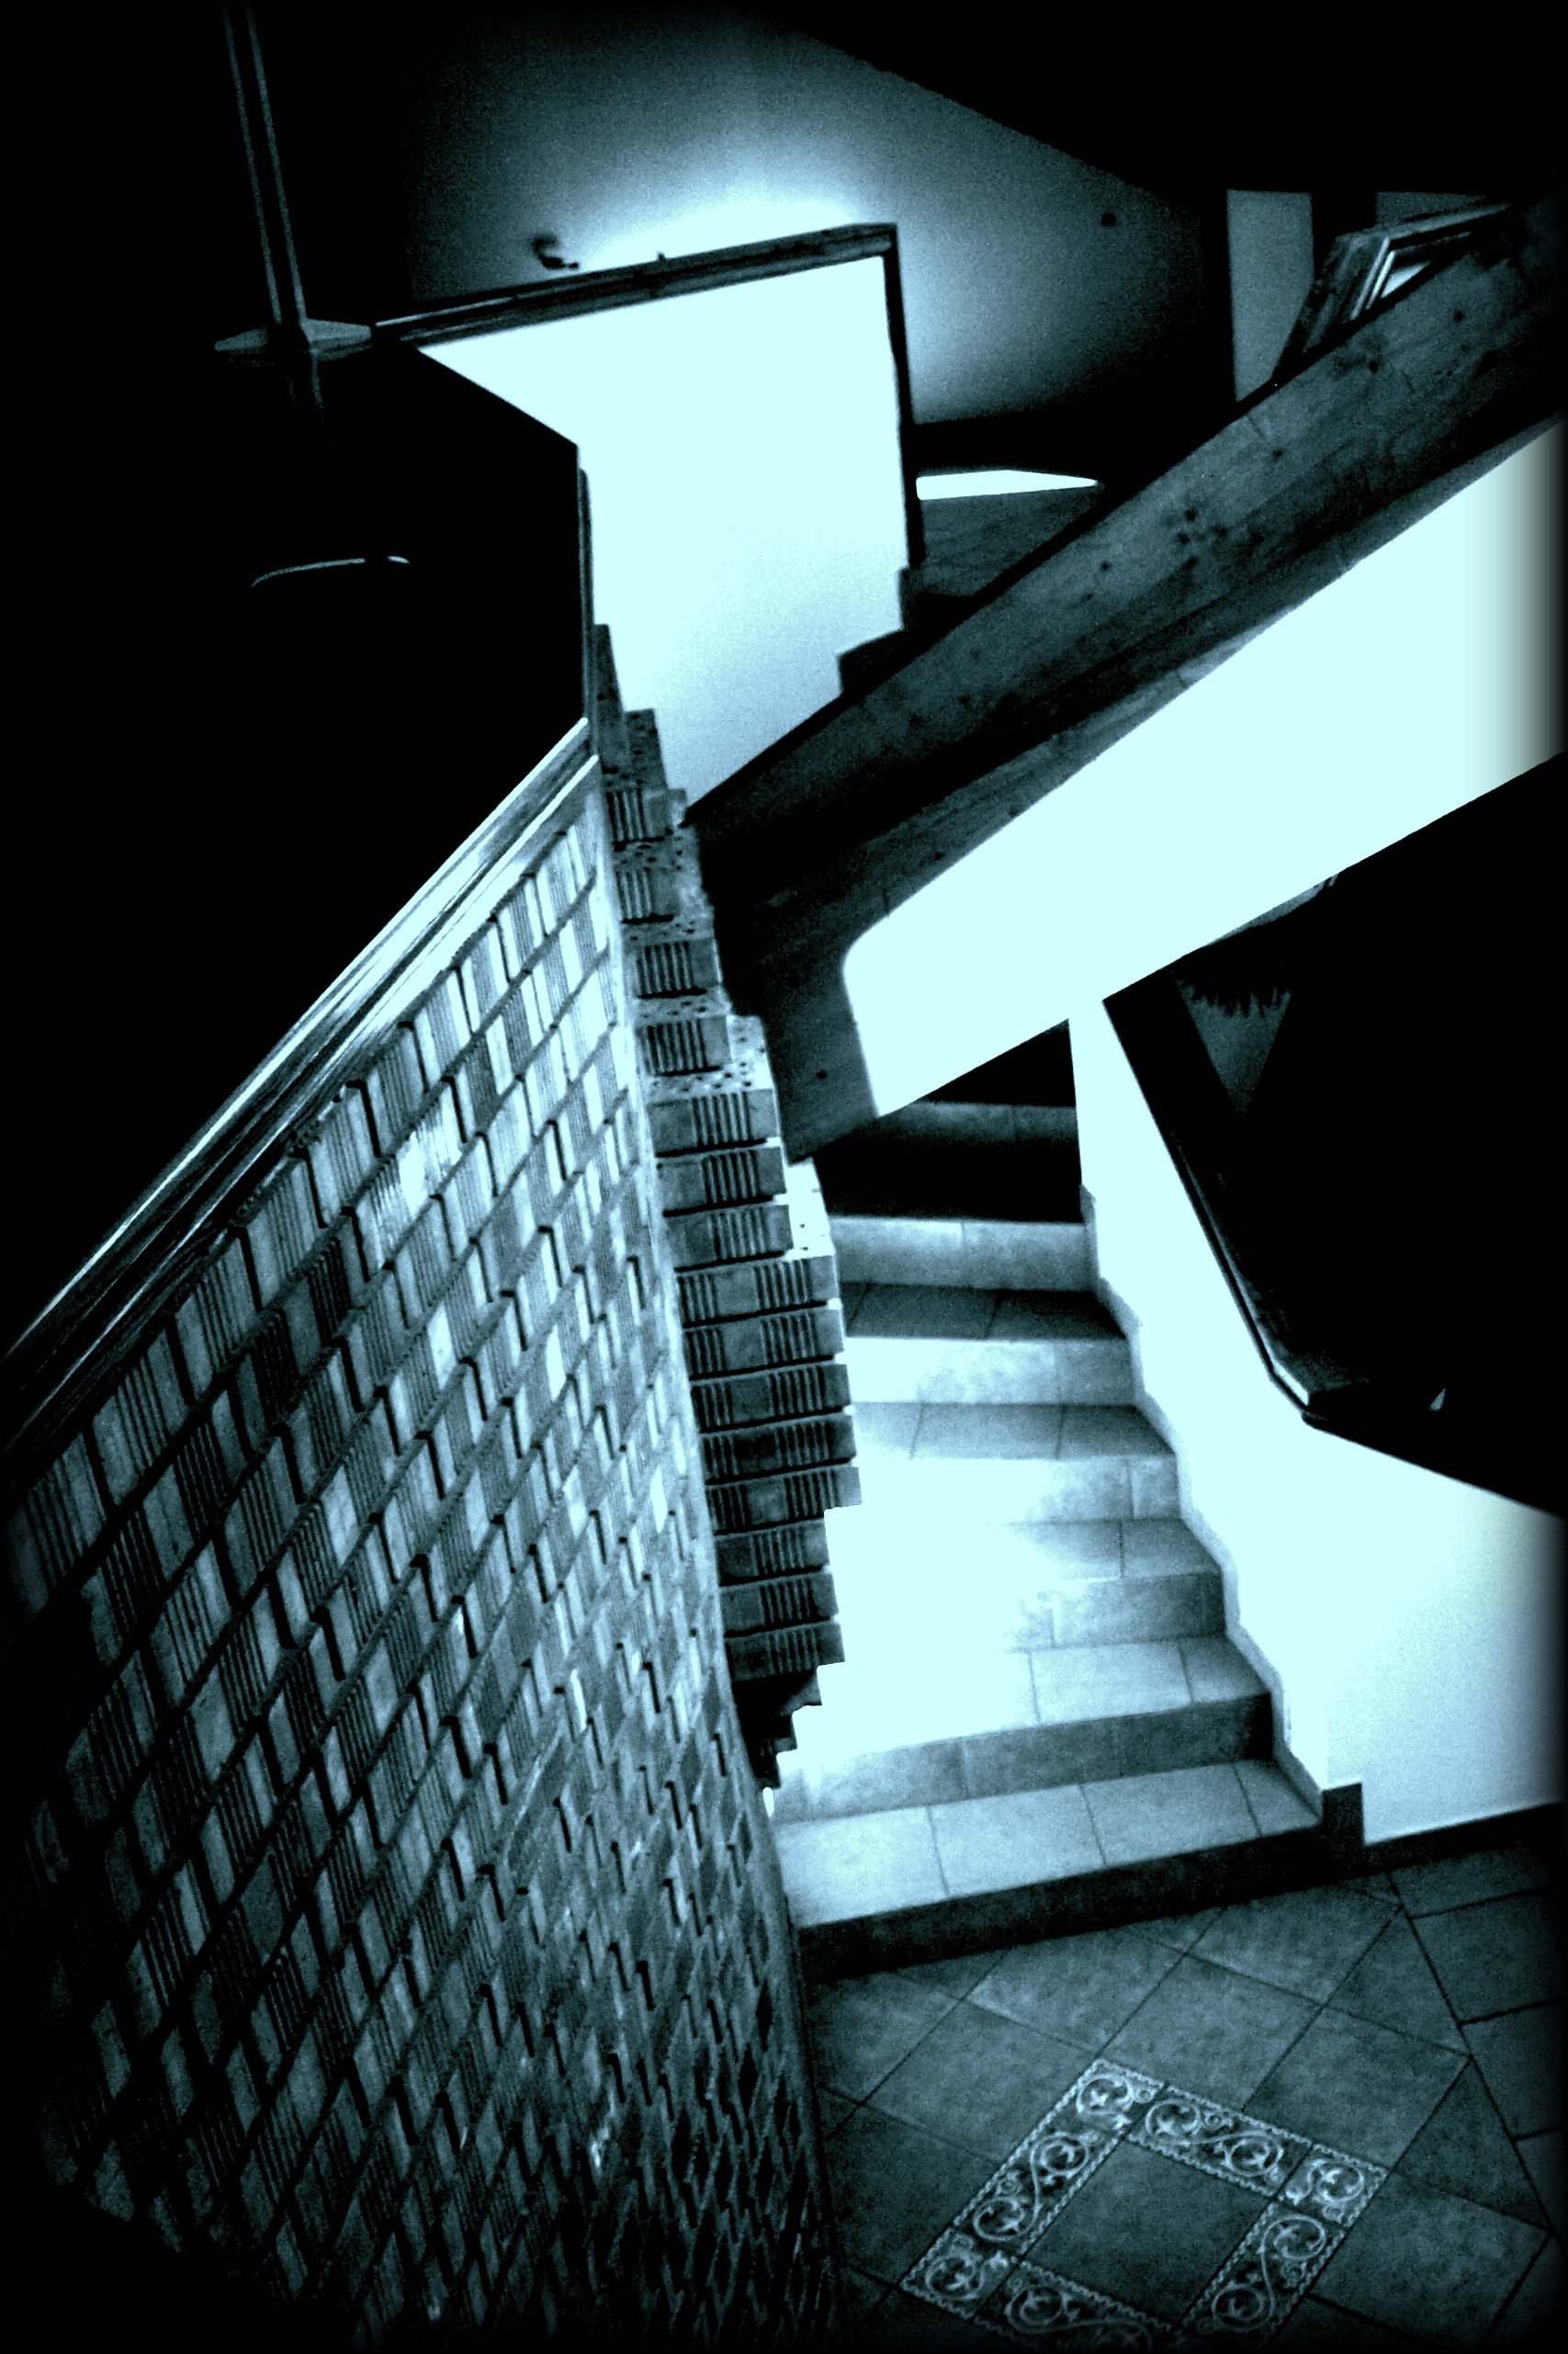
light, black and white, architecture, structure, white, photography, wall, color, shadow, darkness, blue, black, monochrome, lighting, shape, monochrome photography, film noir, brik deposits